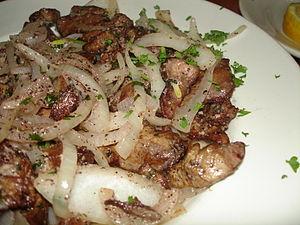
Le foie est une viande comestible qui fait partie des abats. Bien qu'il soit recommandé de la consommer cuite pour éviter la toxocarose, certaines cuisines offrent des mets à base de foie cru.